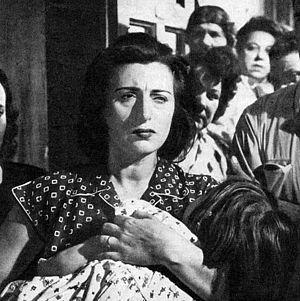
Bellissima est un film dramatique italien réalisé par Luchino Visconti, sorti en 1951.